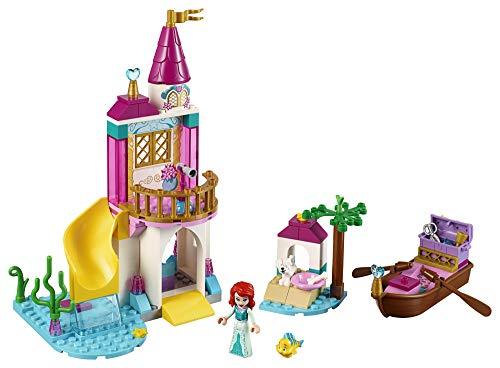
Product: LEGO Disney Ariel’s Seaside Castle 41160 4+ Building Kit, 2019 (115 Pieces)
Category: Toys & Games | Building Toys | Building Sets
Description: This LEGO Disney Ariel’s Seaside Castle 41160 entry level set is easy to build together with all other original LEGO sets and LEGO bricks for creative building.
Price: $19.78 $ 19 . 78
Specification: ProductDimensions:10.3x7.5x2.4inches|ItemWeight:10.9ounces|ShippingWeight:11.2ounces|ASIN:B07GVWHFP6|Itemmodelnumber:6250992|Manufacturerrecommendedage:4yearsandup